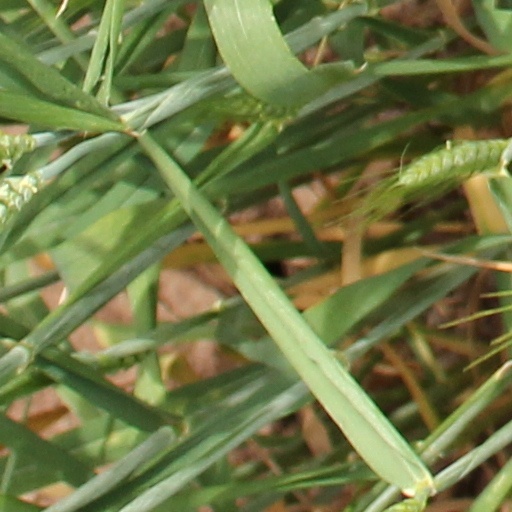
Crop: wheat